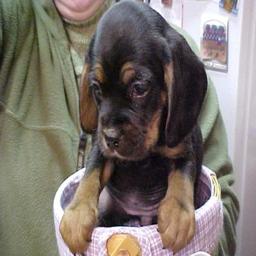
Animal: dogs